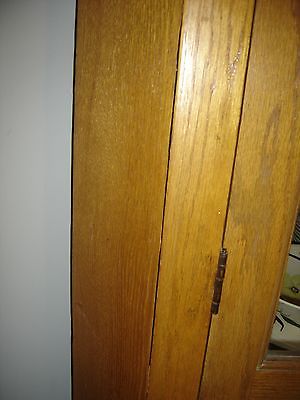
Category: cabinet